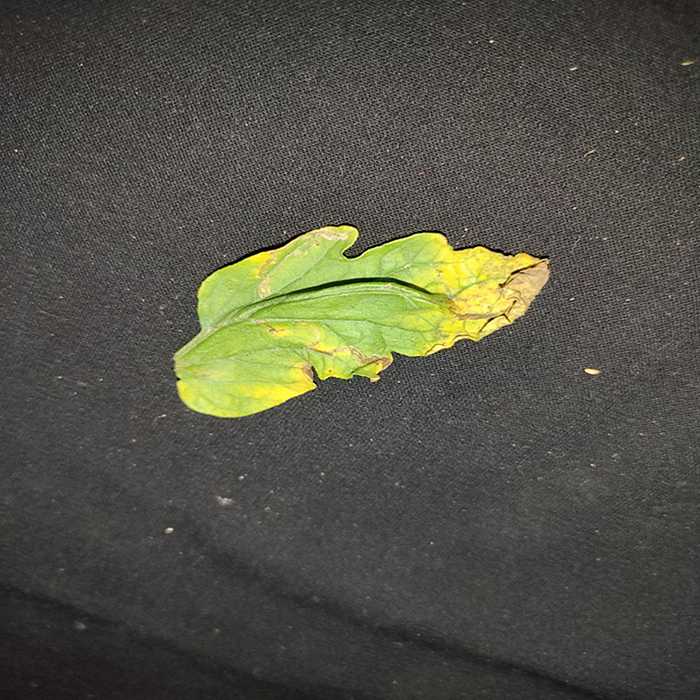
Plant: Tomato
Label: Tomato Bacterial spot